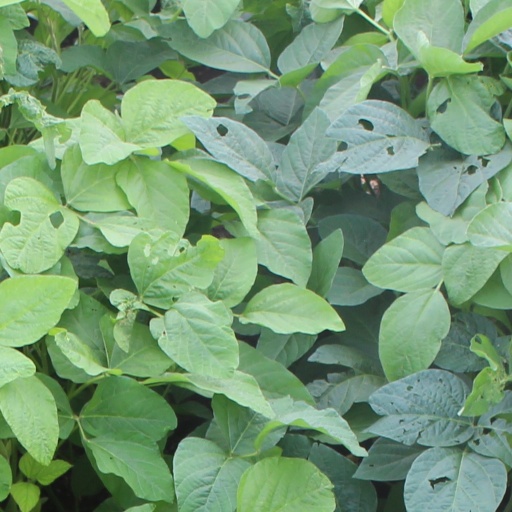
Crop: soybean